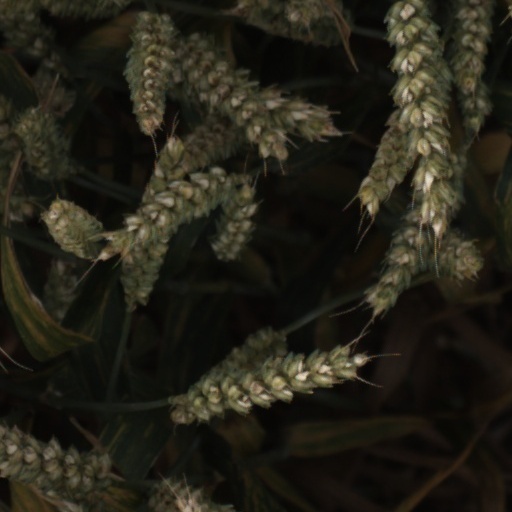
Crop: wheat